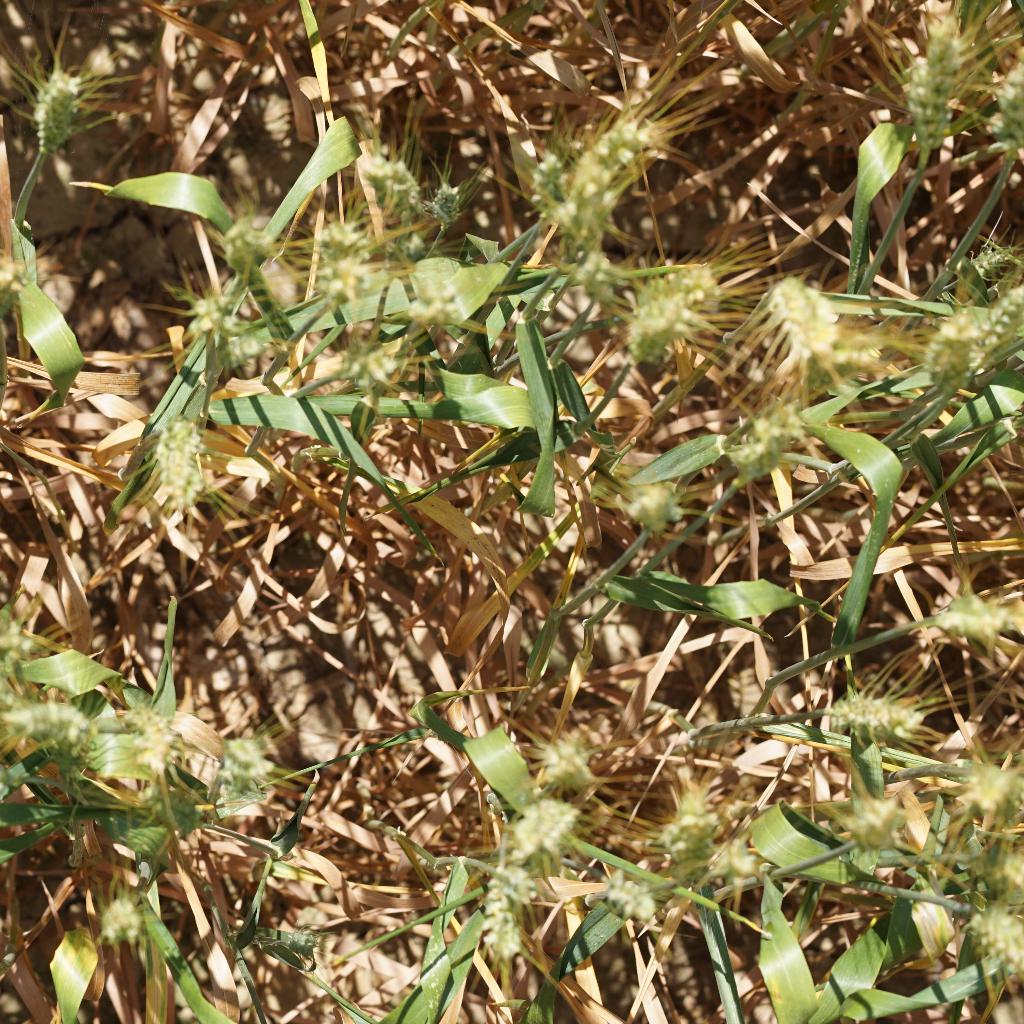
Country: France
Location: Gréoux
Wheat development stage: Filling